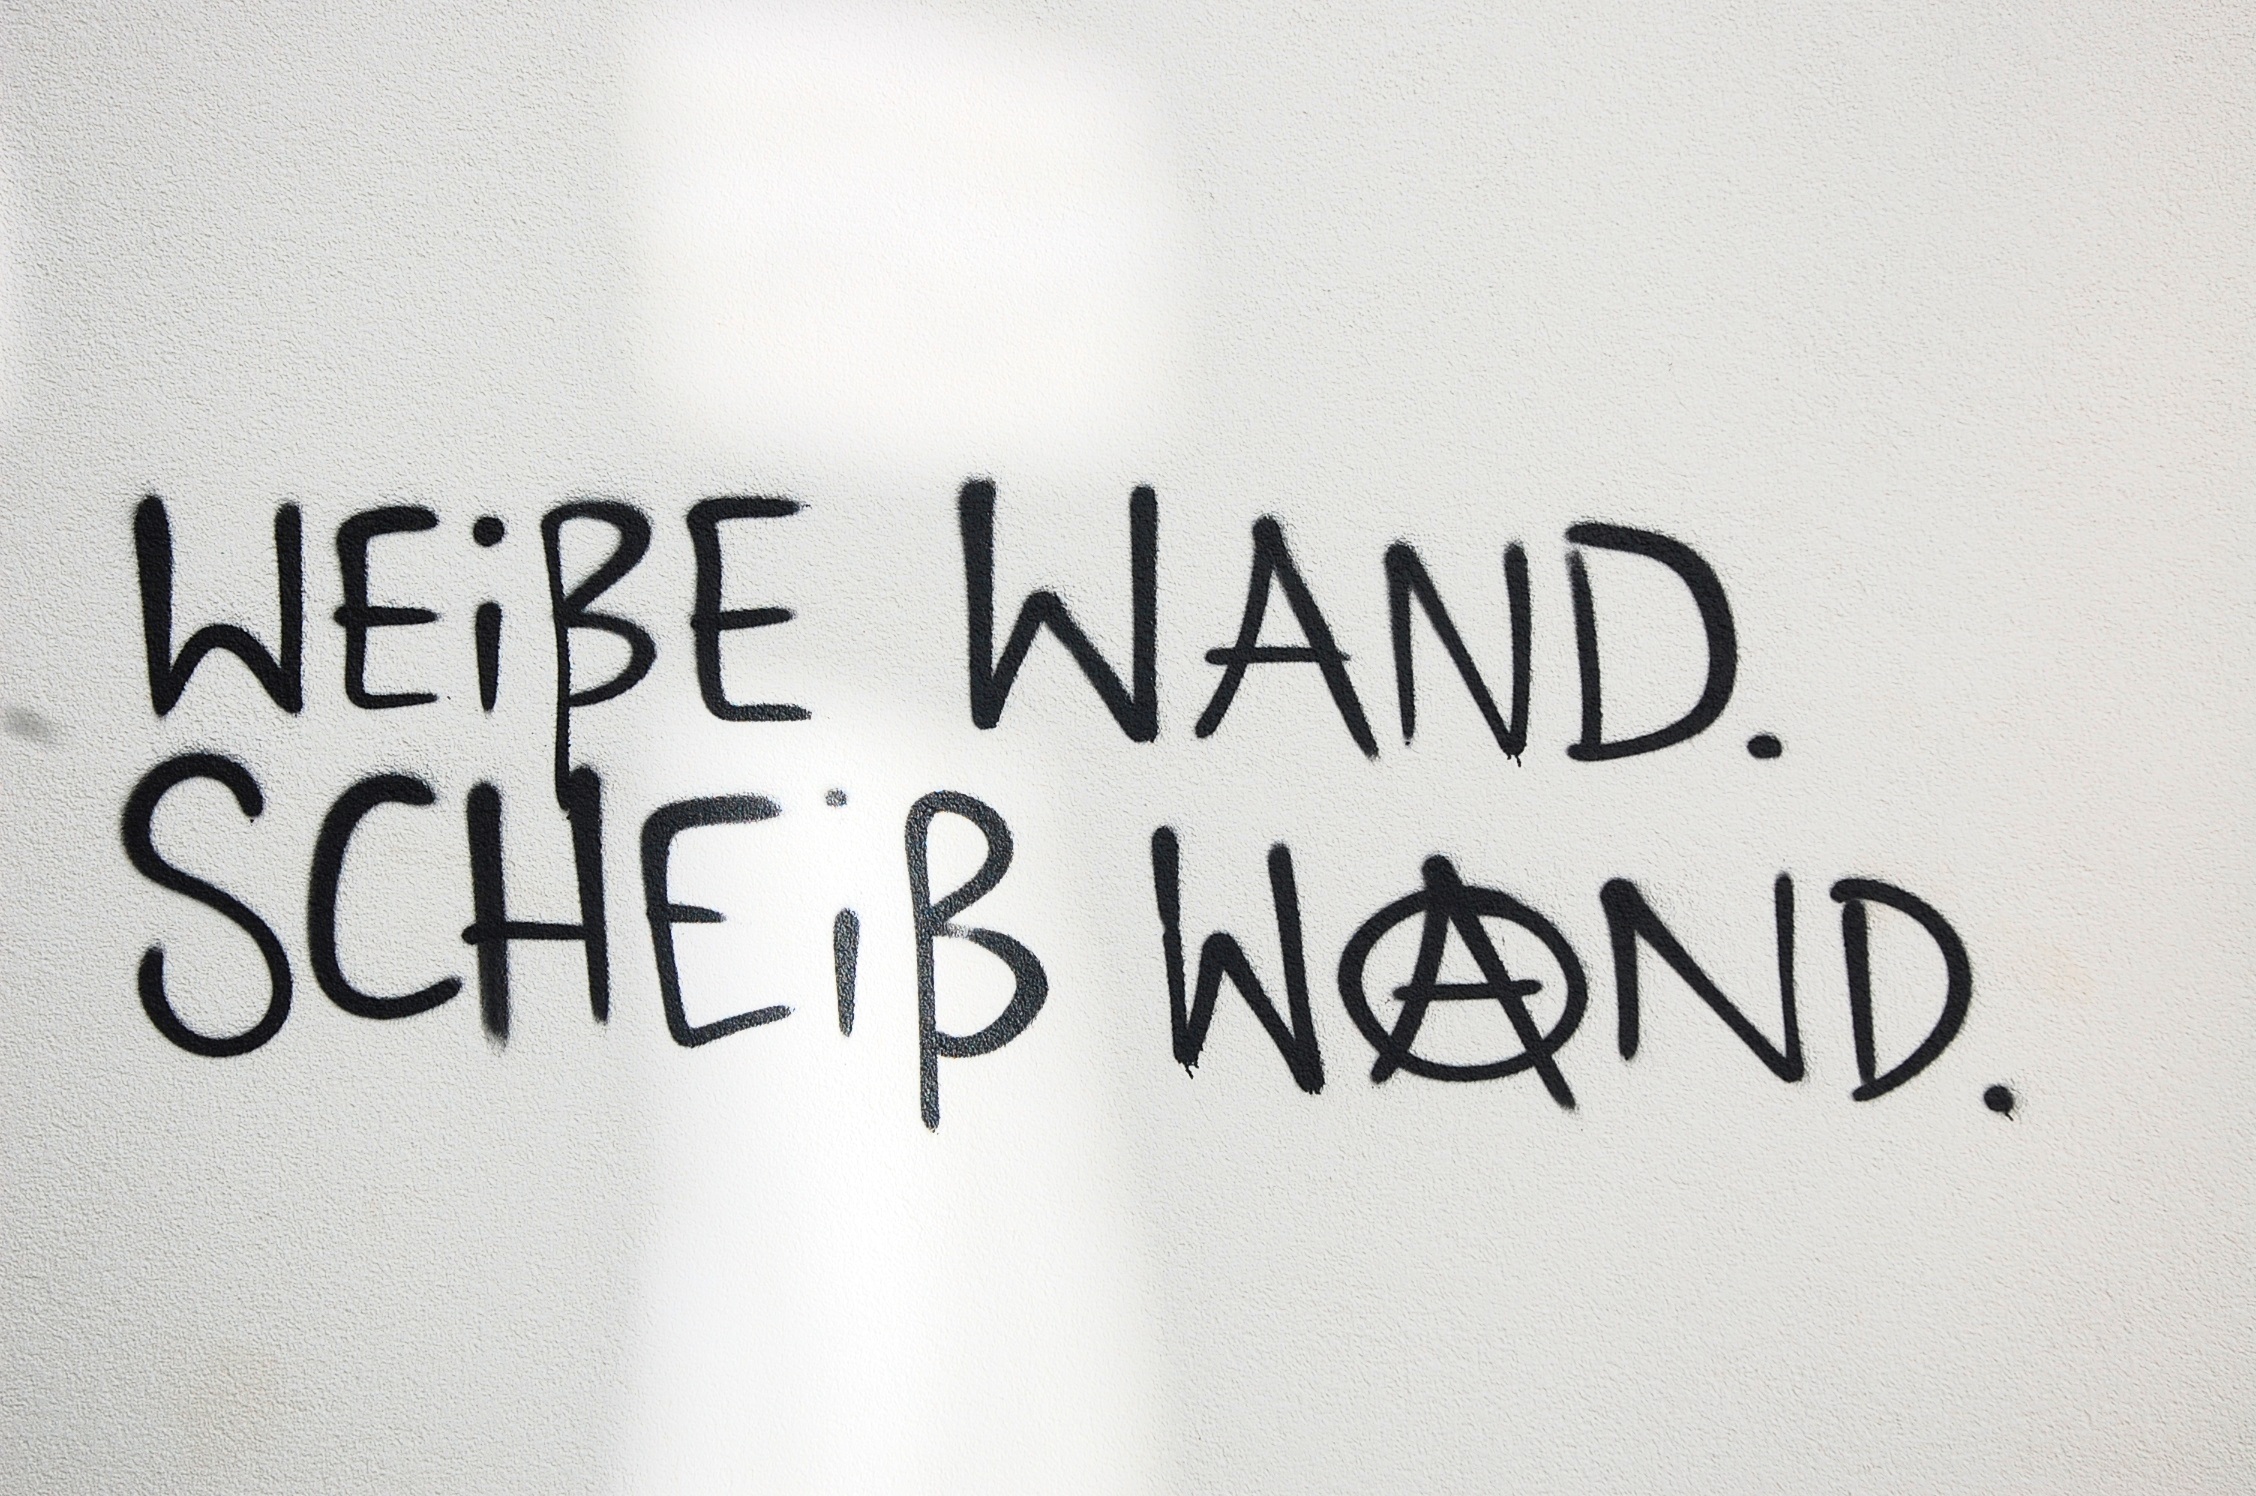
writing, white, number, wall, line, graffiti, brand, font, art, logo, text, handwriting, calligraphy, shape, sprayer, housewife, arrogant, painted wall